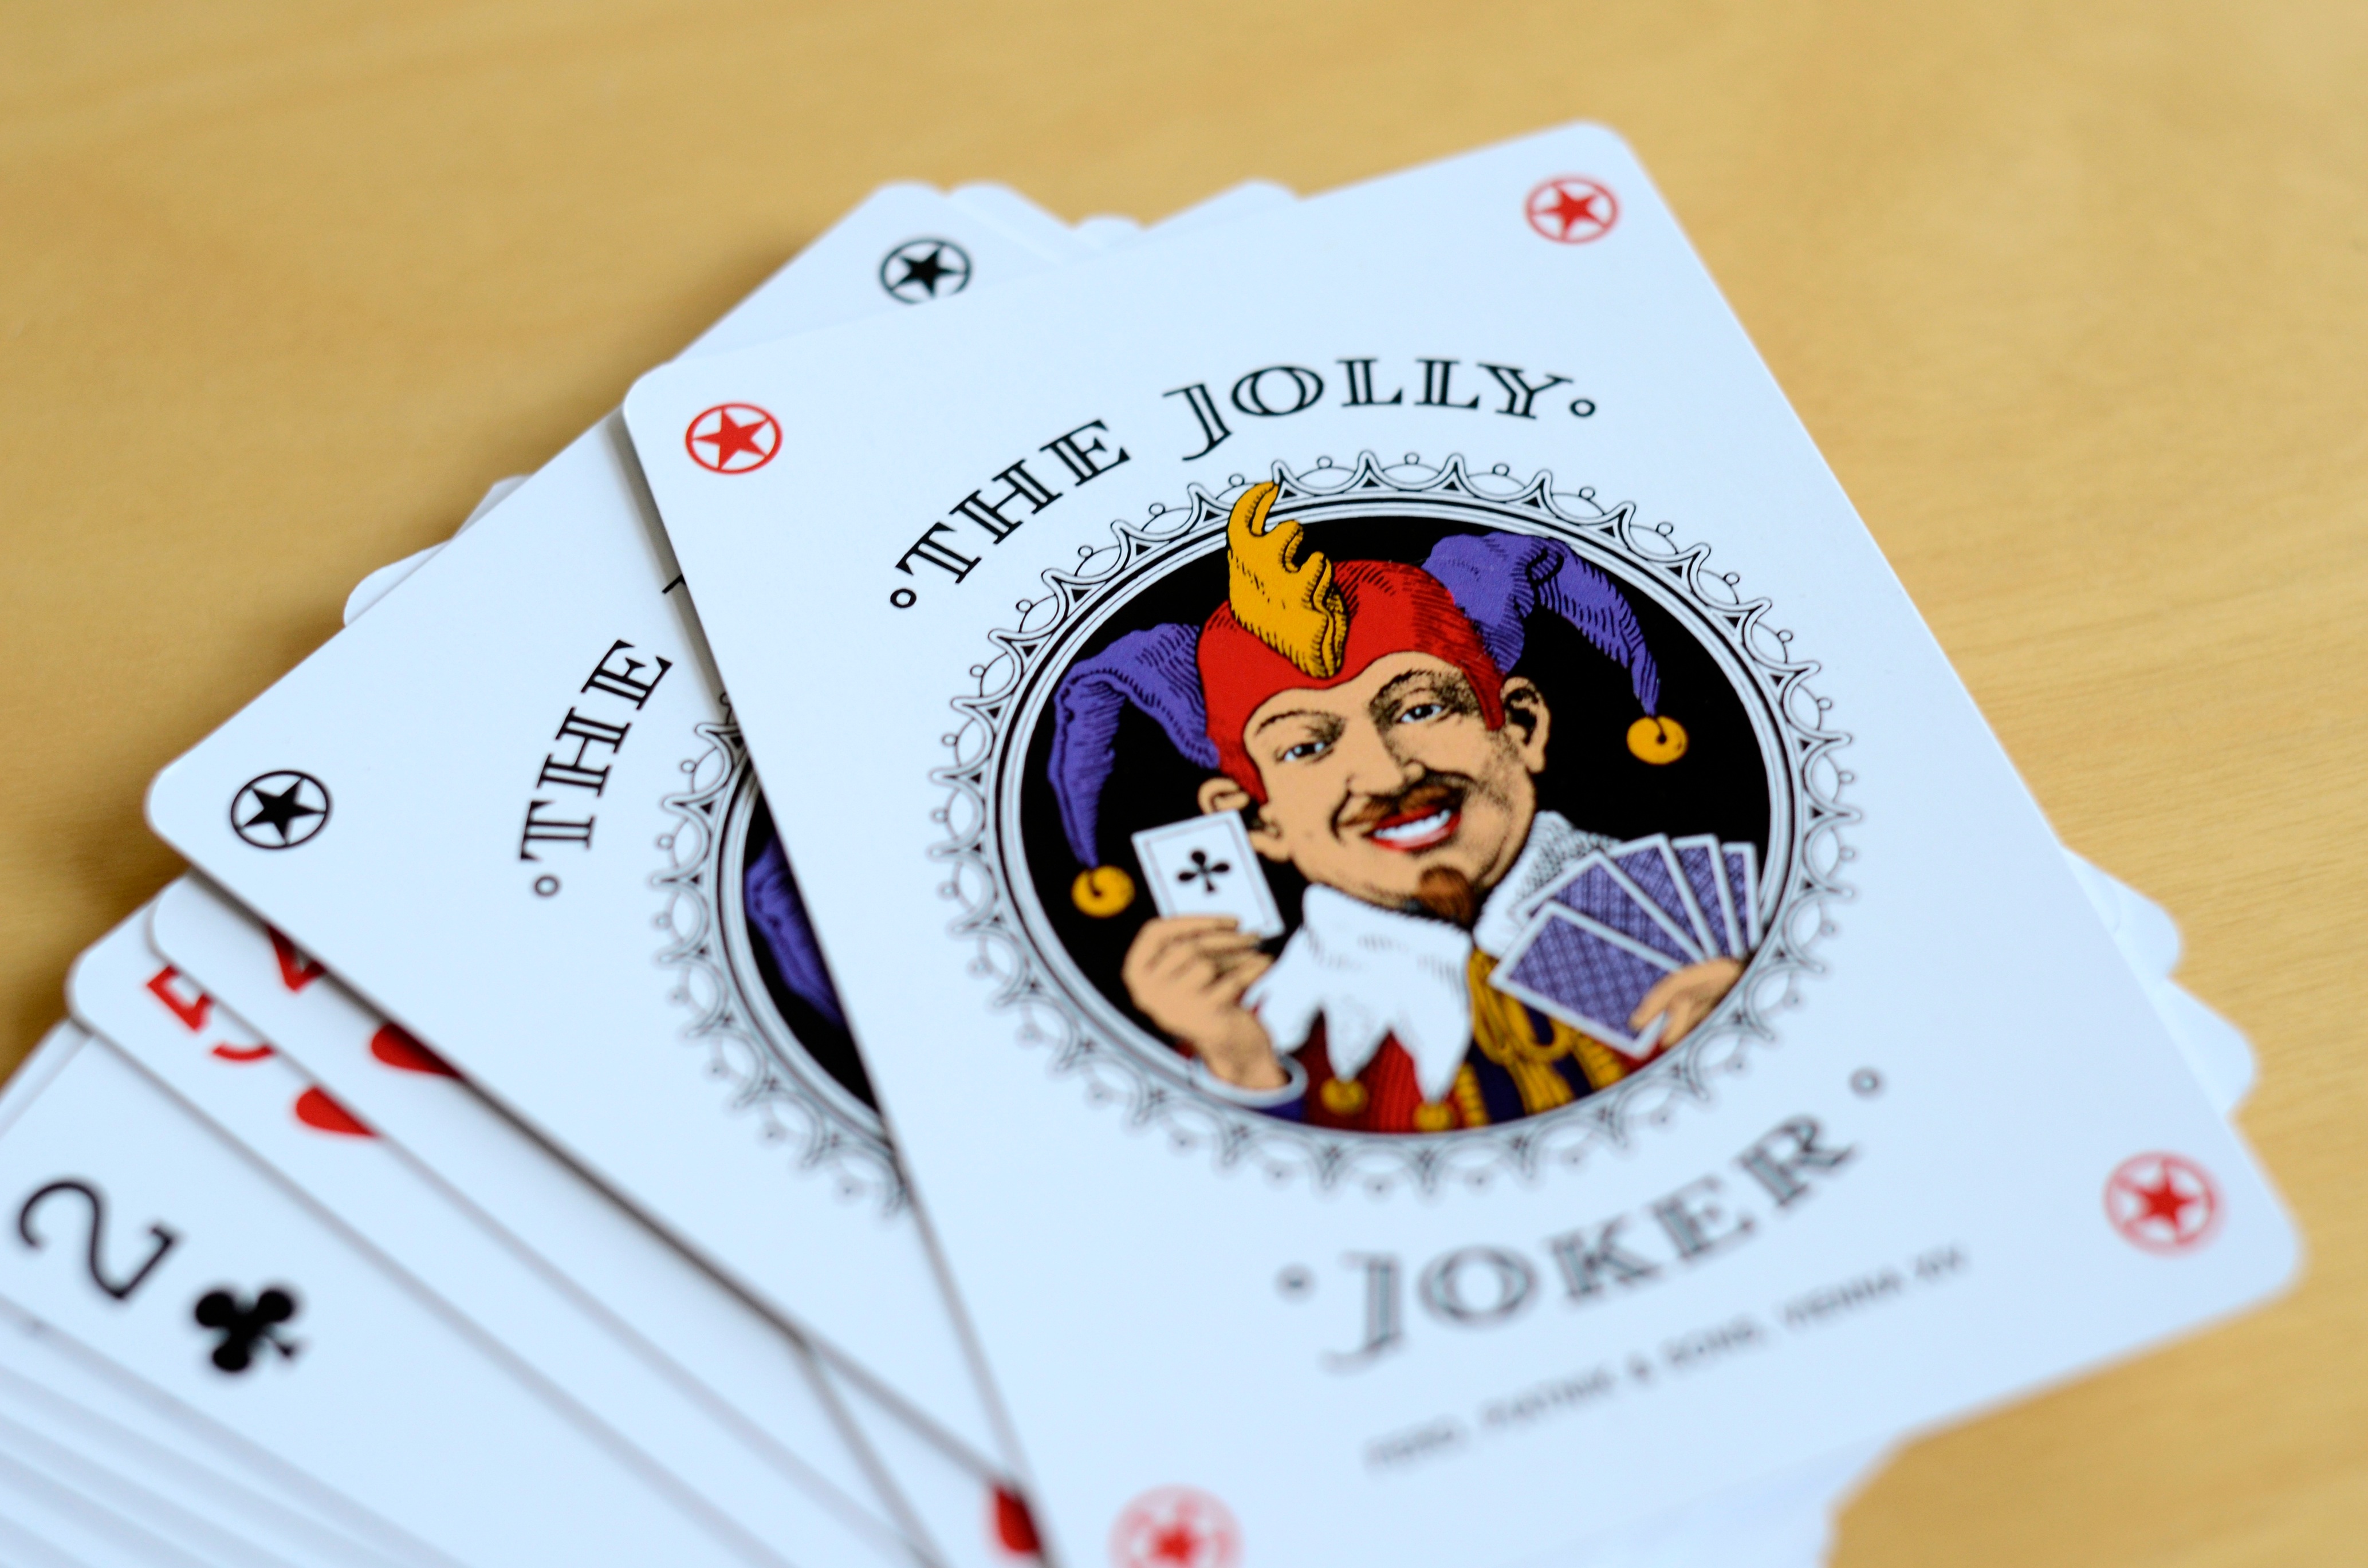
advertising, label, brand, cash, illustration, games